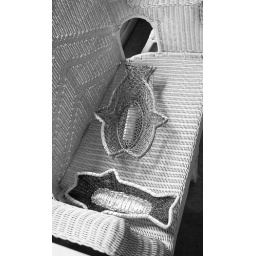
wicker in black and white